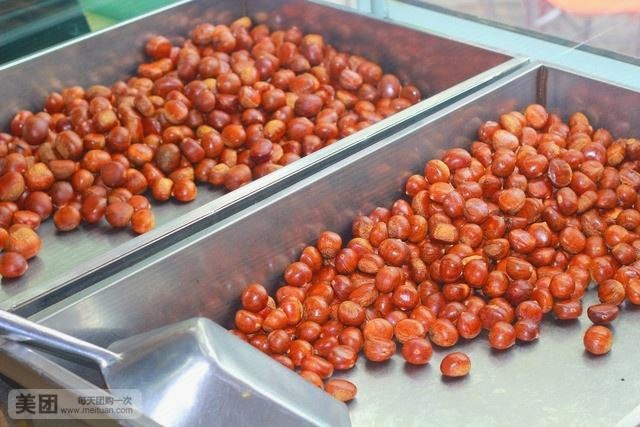
Label: chestnut